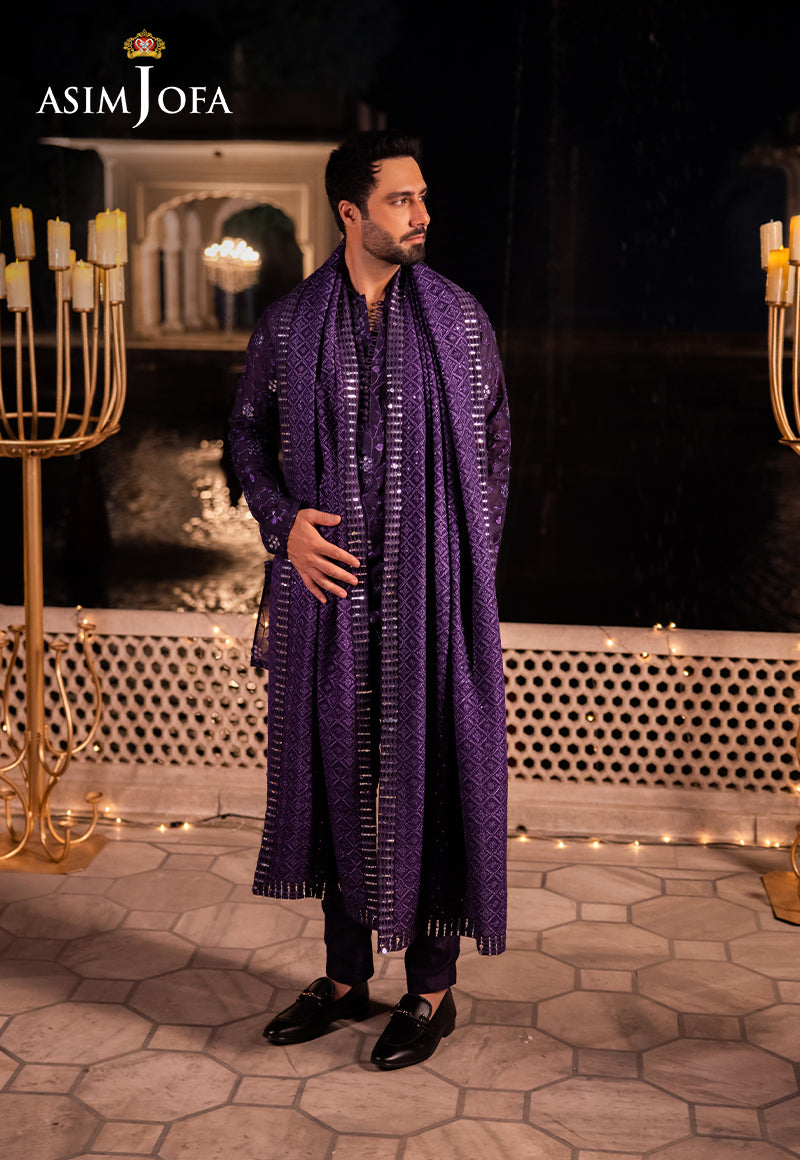
purple mohammed shawl wedding